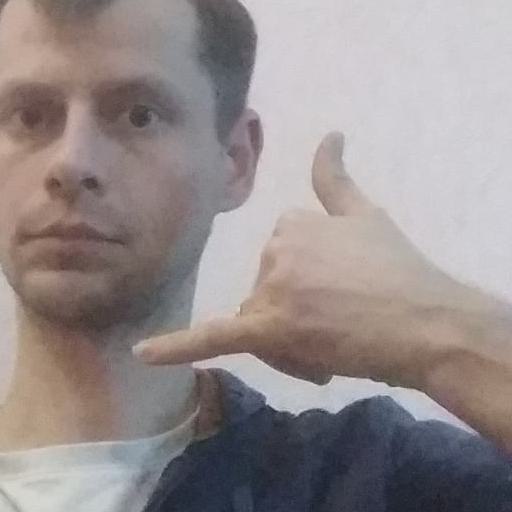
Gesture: call